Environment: real
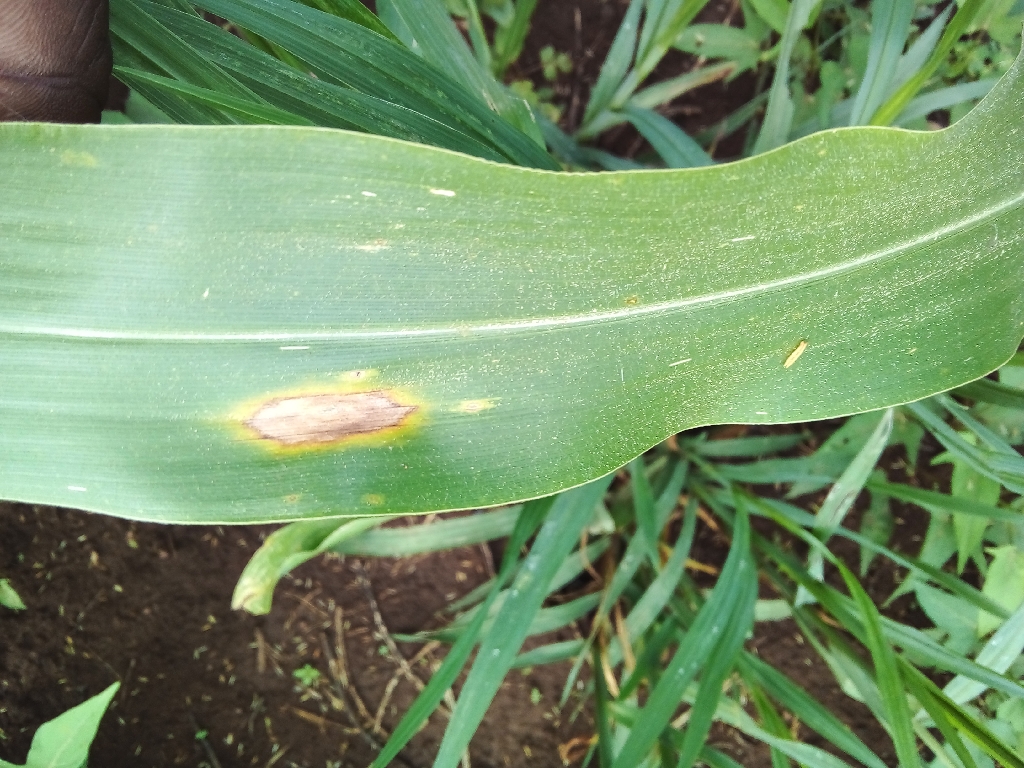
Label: northern_corn_leaf_blight